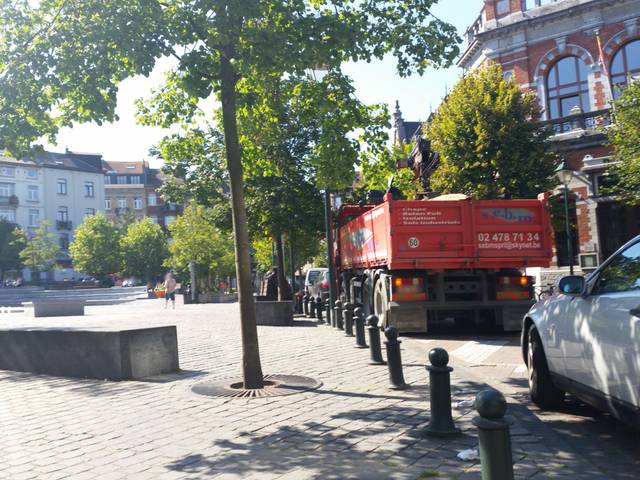
Region: Belgium
Coordinates: 50.831, 4.339